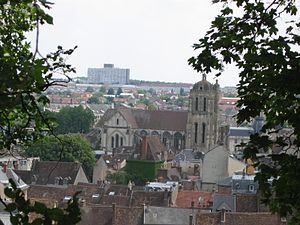
Église Saint-Pierre de Dreux, Eure-et-Loir (France).